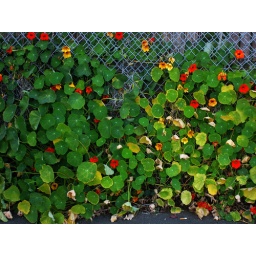
growing on a chain-link fence by the post office